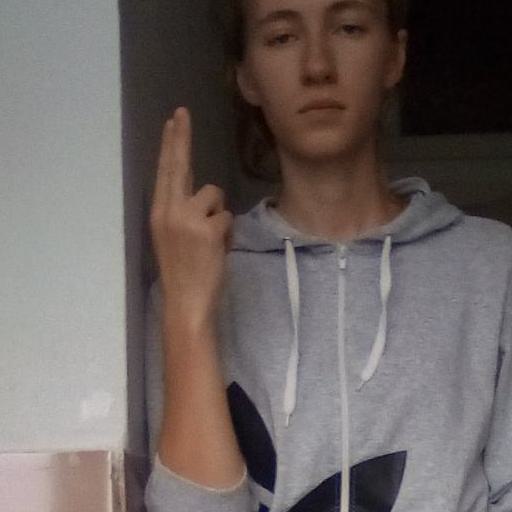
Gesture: two_up_inverted